École nationale supérieure des arts décoratifs

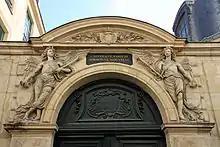
Former entrance to the royal school of drawing under Louis XV.

The École nationale supérieure des Arts Décoratifs (ÉnsAD) also known as Arts Decos' and École des Arts décoratifs, is a public grande école of art and design, constituent member of PSL Research University. The school is located in the Rue d'Ulm in Paris.